Café Derby

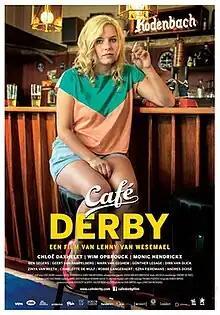
Theatrical release poster

Café Derby is a Belgian film directed by Lenny Van Wesemael and released on 11 September 2015 at the Ostend Film Festival. It is based upon the true story of Van Wesemael's father.